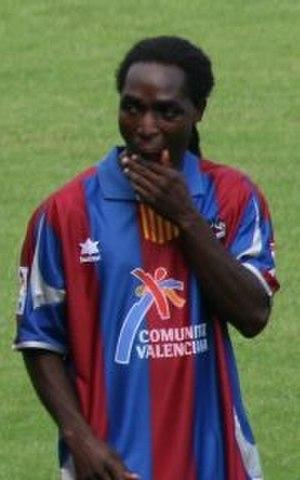
Mustapha Riga est un footballeur néerlandais né le 10 octobre 1981 à Accra.